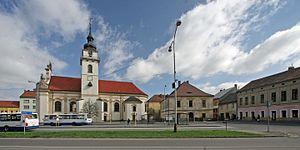
Heřmanův Městec est une ville du district de Chrudim, dans la région de Pardubice, en République tchèque. Sa population s'élevait à 4 835 habitants en 2019.